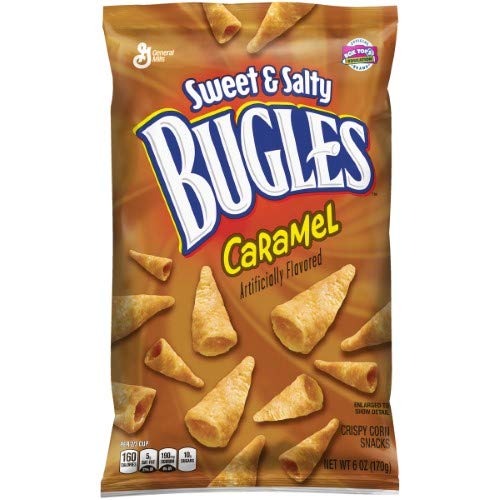
Item Name: Bugles Sweet and Salty Caramel Snacks (Pack of 2)
Value: 12.0
Unit: Ounce

Price: 6.39